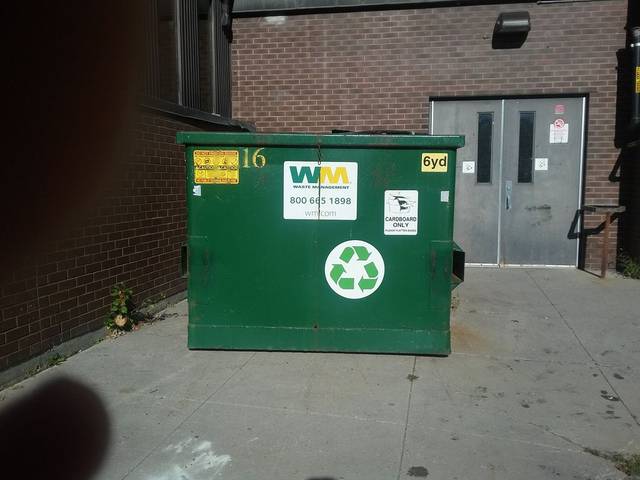
Region: Canada
Coordinates: 45.381, -75.699